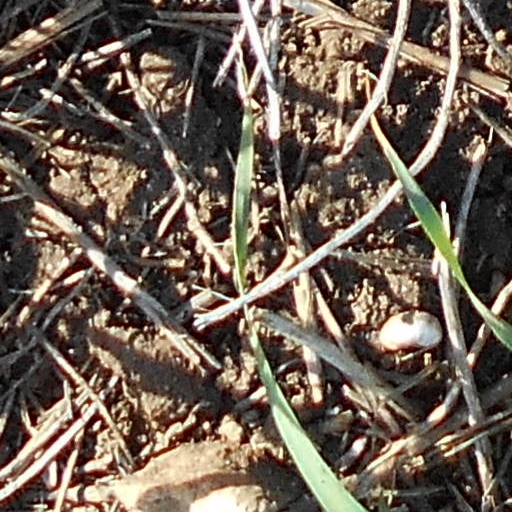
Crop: wheat